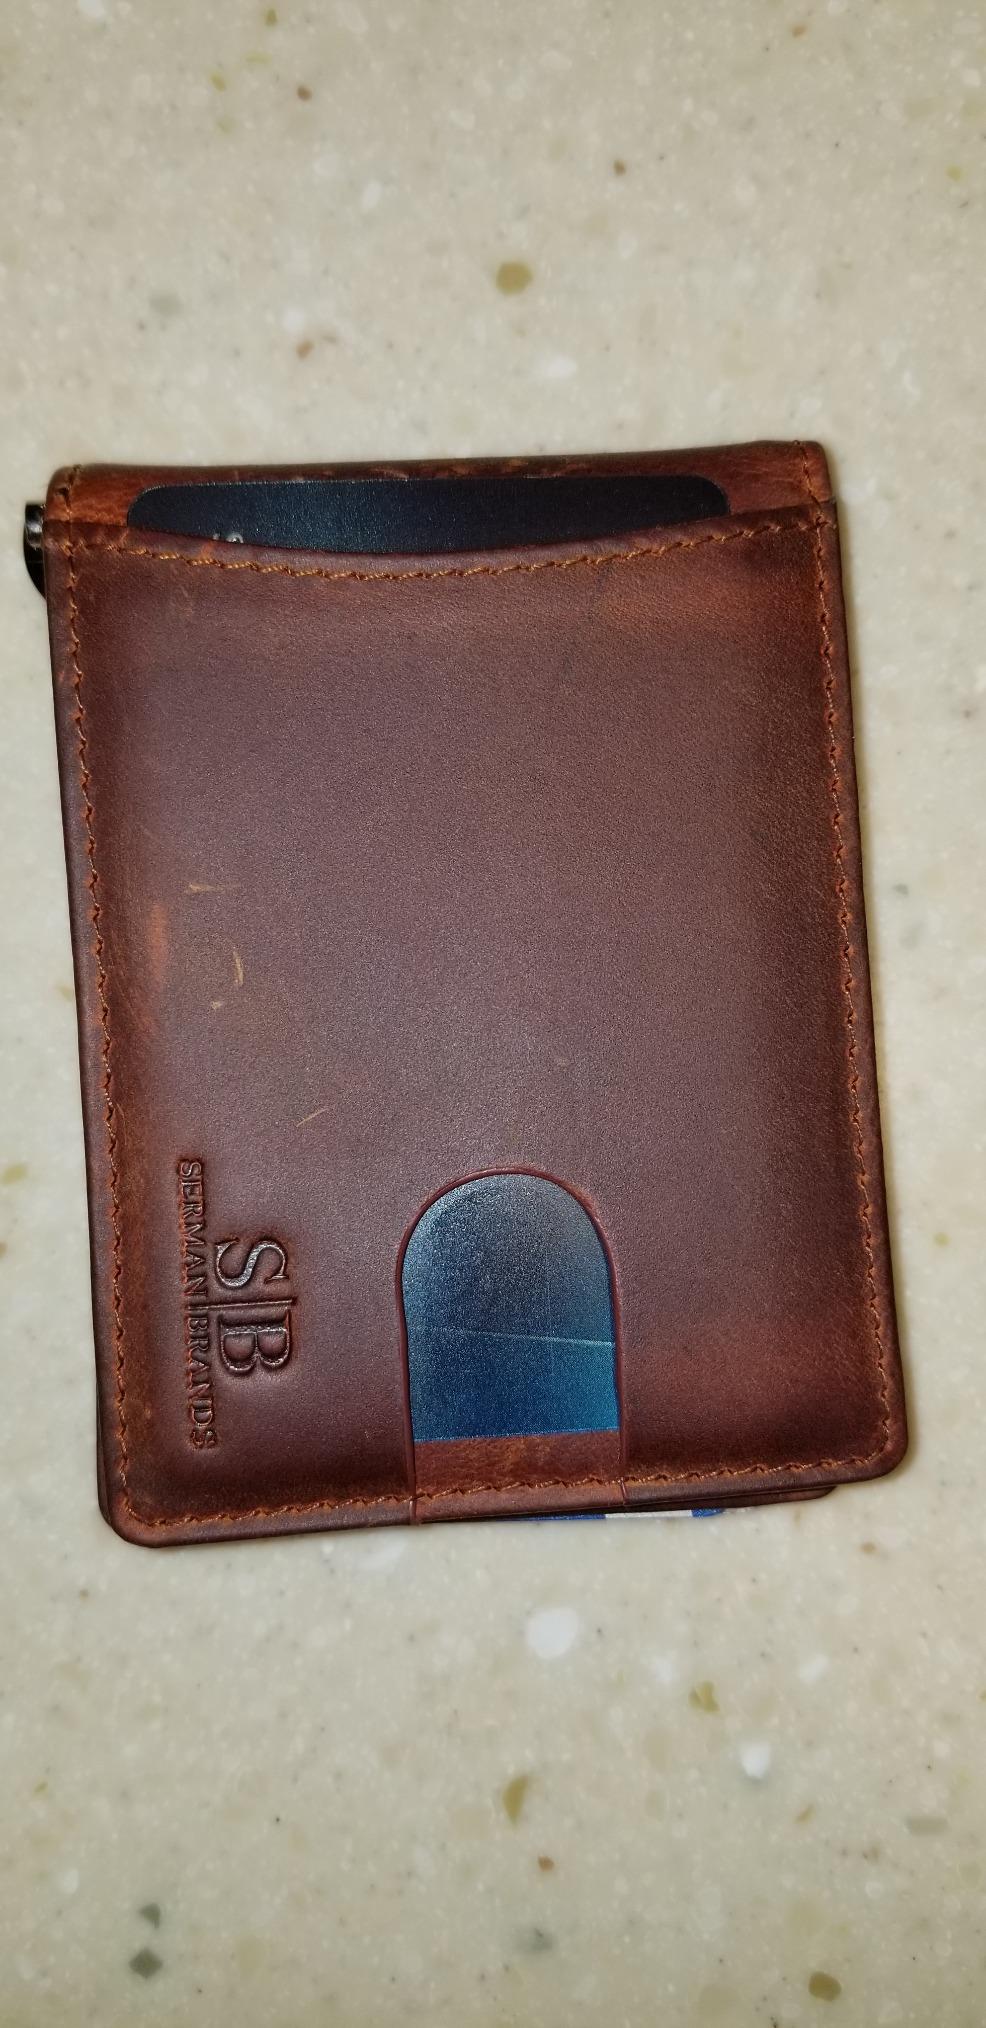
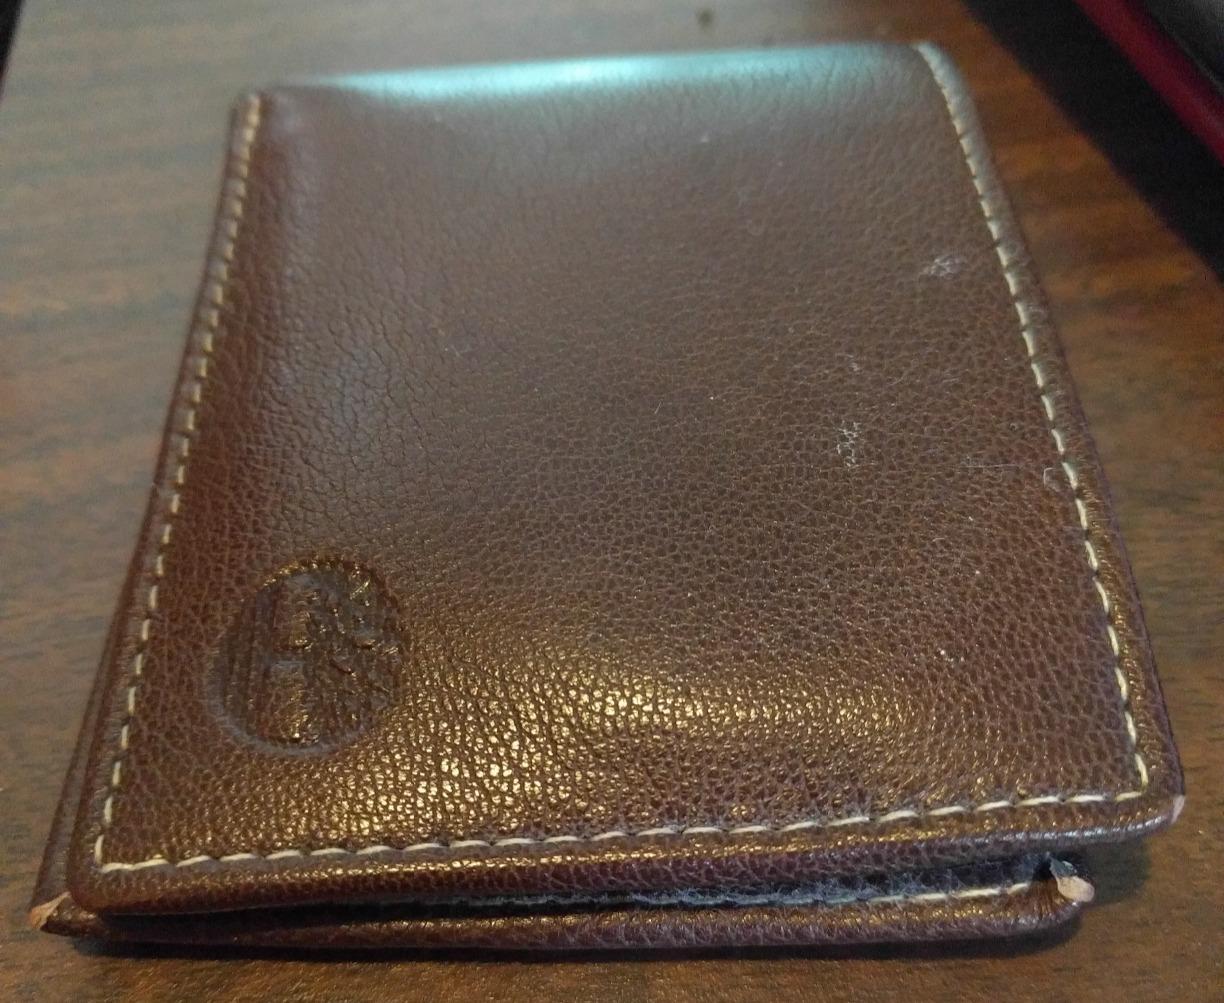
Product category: accessories_wallet
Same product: no